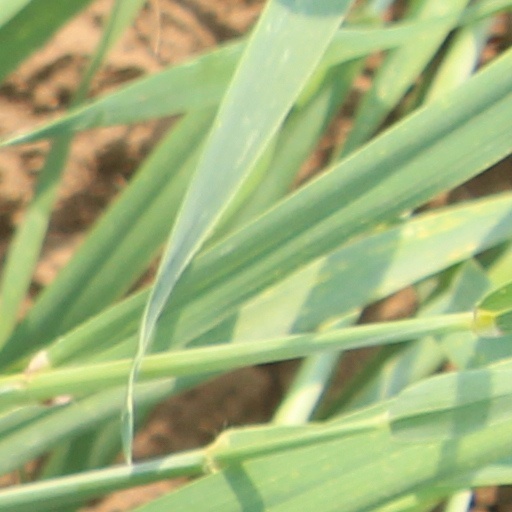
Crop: wheat